Alexander Leutner & Co.

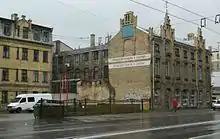
Former A. Leutner Bicycle factory, replica signature on wall made in 90s with mistakes in russian language. Instead of Ъ they put Ѣ. Riga, Latvia

The company was founded in 1886 by the Baltic German entrepreneur, Alexander Leutner (1864–1923). In 1896 or 1897 it became the limited liability company Alexander Leutner & Co., with stocks being held by Leutner, two Riga German merchants, and three professors from the Riga Polytechnicum.